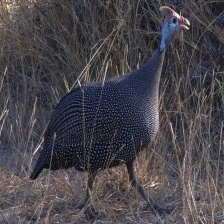
Species: GUINEAFOWL
Scientific name: NUMIDIDAE